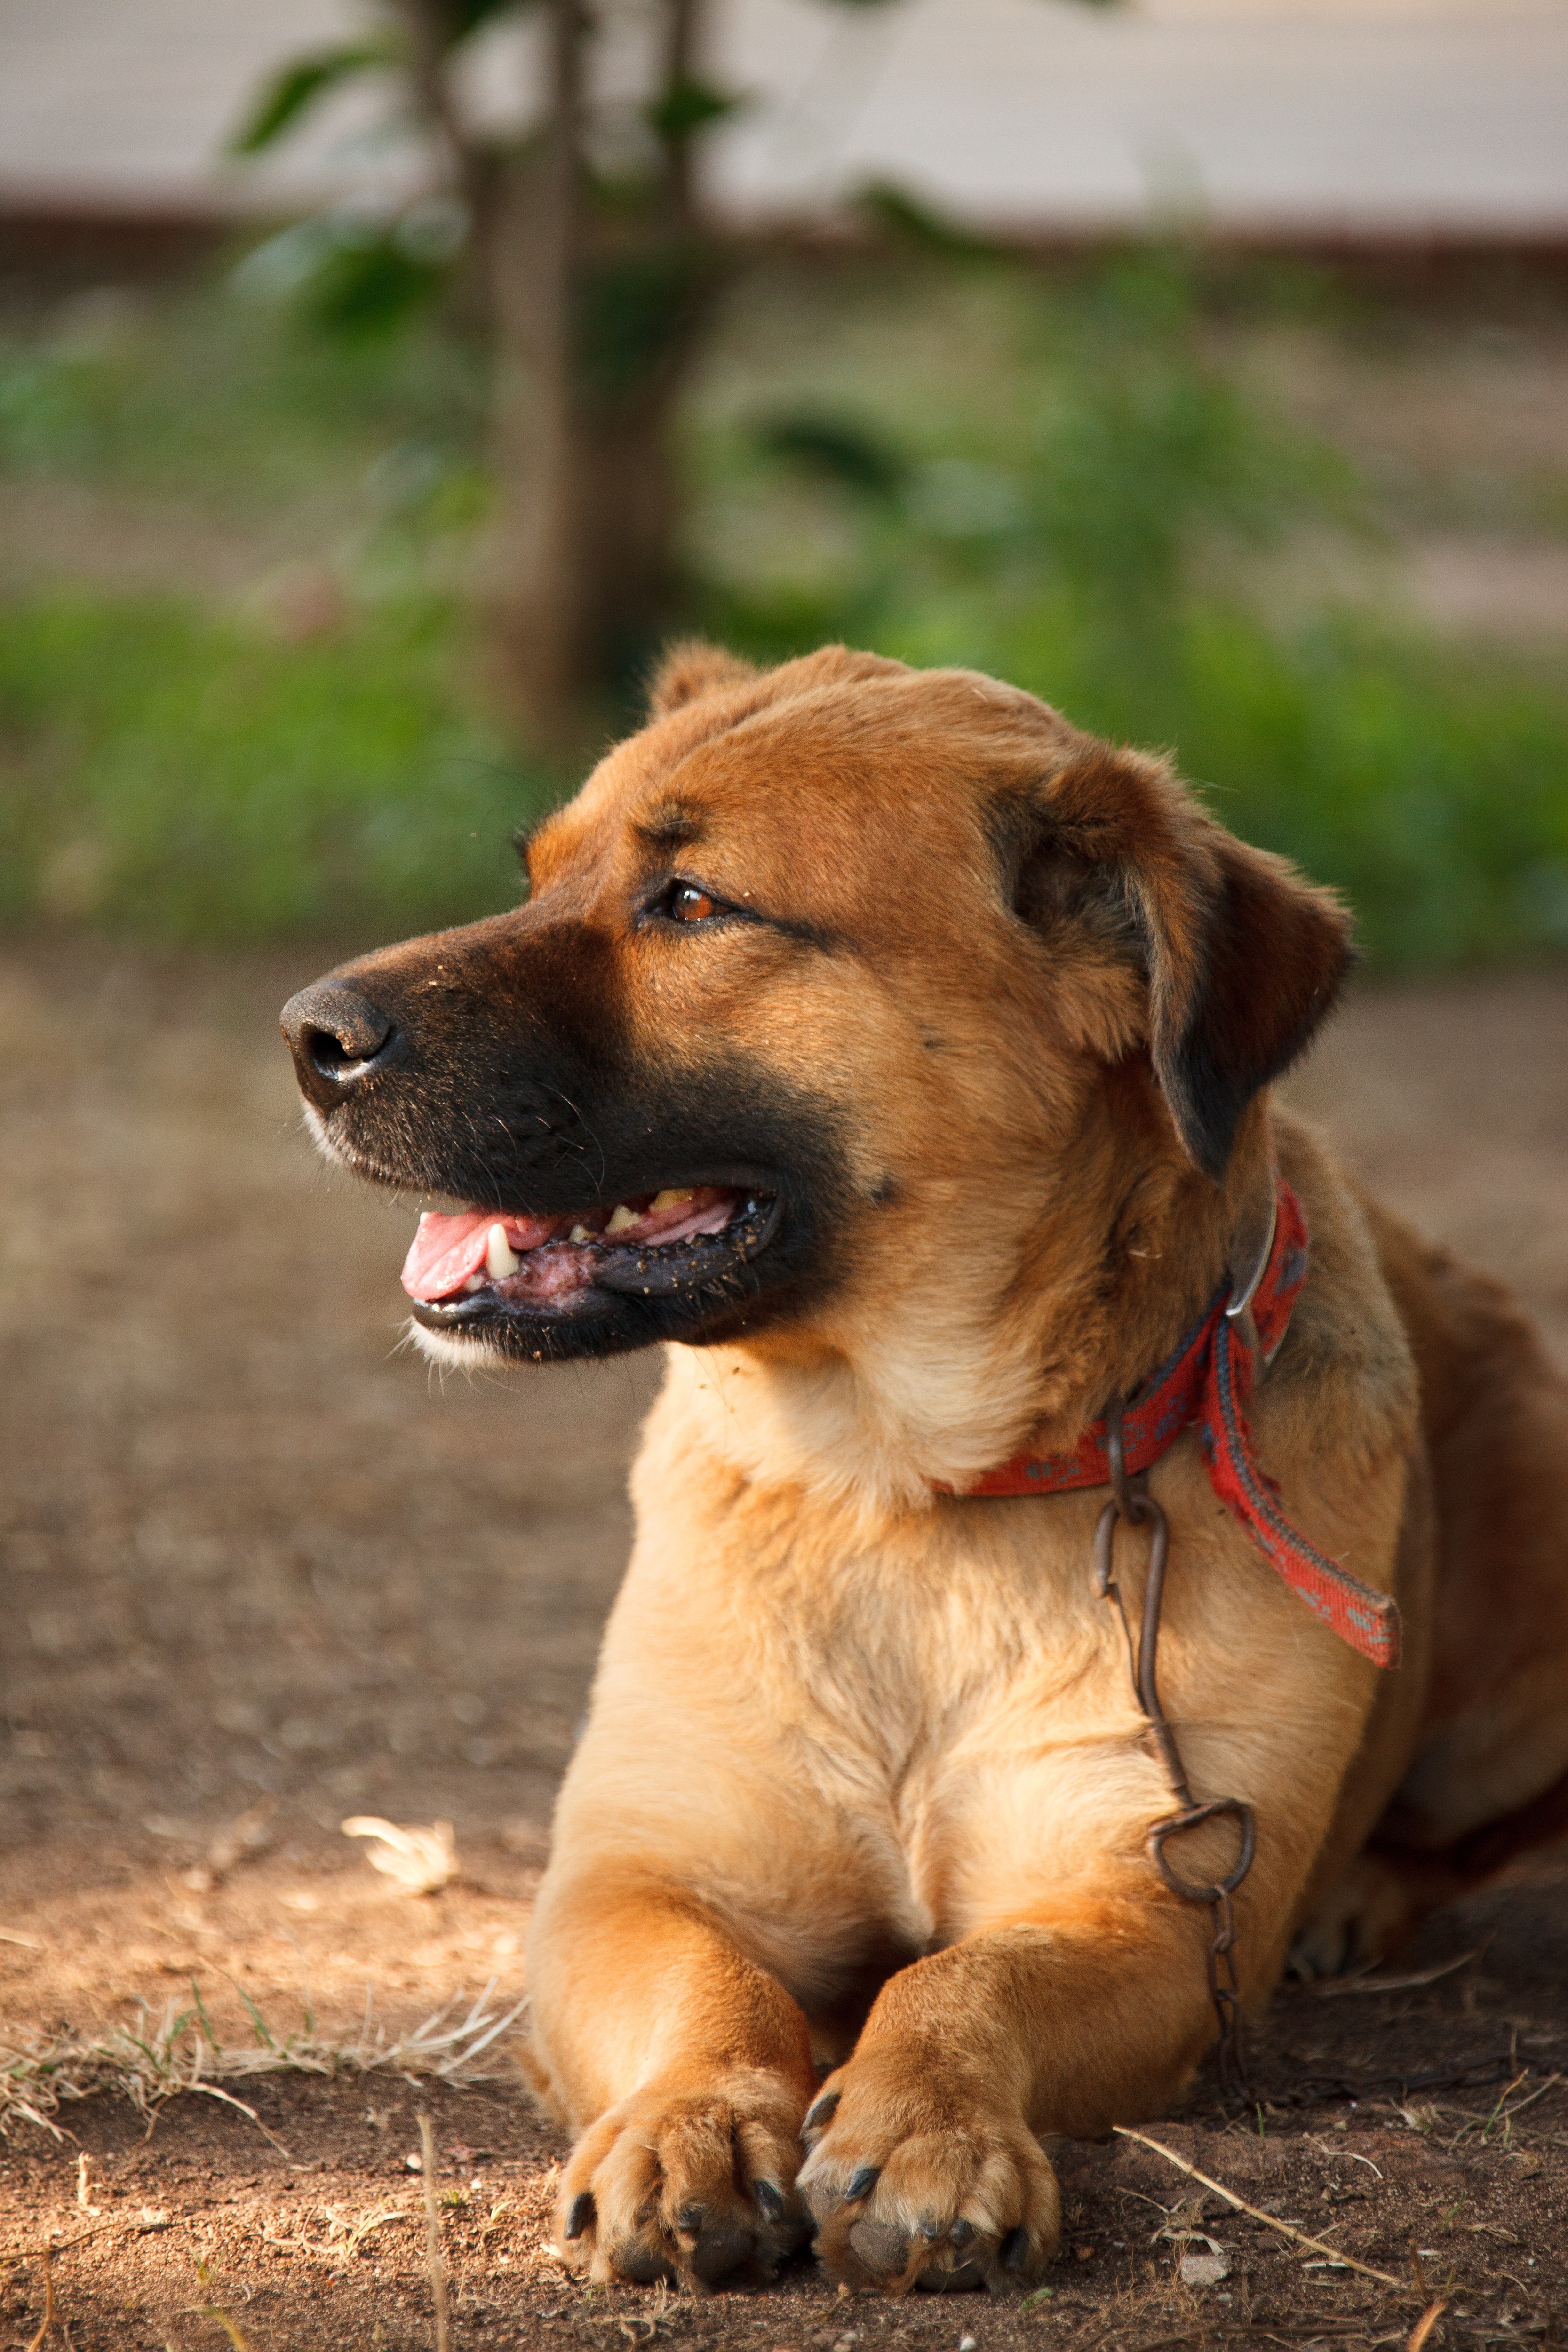
puppy, dog, animal, cute, canine, looking, pet, portrait, brown, mammal, friend, nose, eye, head, vertebrate, domestic, adorable, lying, doggy, street dog, dog like mammal, dog breed group, dog crossbreeds, broholmer